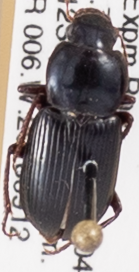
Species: Discoderus robustus
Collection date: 2018-09-12
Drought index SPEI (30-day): -0.39
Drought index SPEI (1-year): -1.69
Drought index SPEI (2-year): -1.45